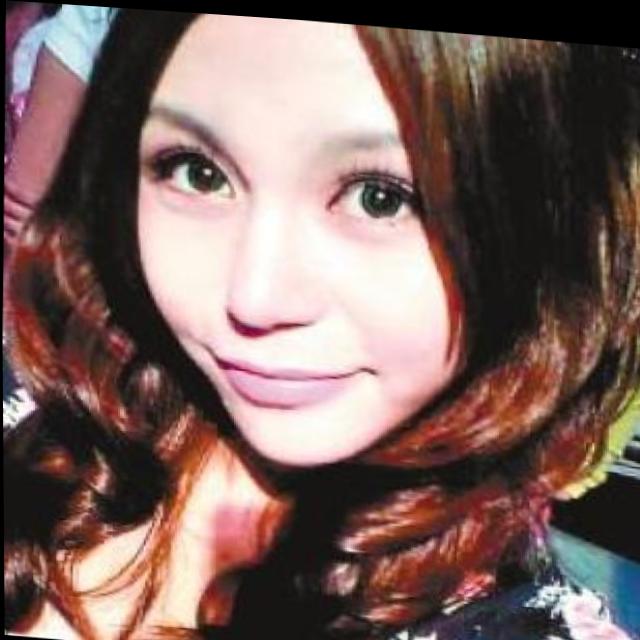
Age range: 21-44